Indonesian language

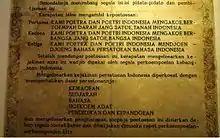
The Youth Pledge, a pledge made by Indonesian youth on October 28, 1928, defining the identity of the Indonesian nation. On the last pledge, there was an affirmation of Indonesian language as a "unifying language" throughout the archipelago.

Indonesian is the official and national language of Indonesia. It is a standardized variety of Malay, an Austronesian language that has been used as a lingua franca in the multilingual Indonesian archipelago for centuries. With over 280 million inhabitants, Indonesia ranks as the fourth-most populous nation globally. According to the 2020 census, over 97% of Indonesians are fluent in Indonesian, making it the largest language by number of speakers in Southeast Asia and one of the most widely spoken languages in the world. Indonesian vocabulary has been influenced by various native regional languages such as Javanese, Sundanese, Minangkabau, Balinese, Banjarese, and Buginese, as well as by foreign languages such as Arabic, Dutch, Hokkien, Portuguese, Sanskrit, and English. Many borrowed words have been adapted to fit the phonetic and grammatical rules of Indonesian, enriching the language and reflecting Indonesia's diverse linguistic heritage.